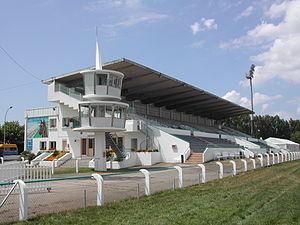
Tribunes de l'hippodrome de Pornichet avant 2010
L'hippodrome de Pornichet est un hippodrome situé dans la ville de Pornichet, en Loire-Atlantique.